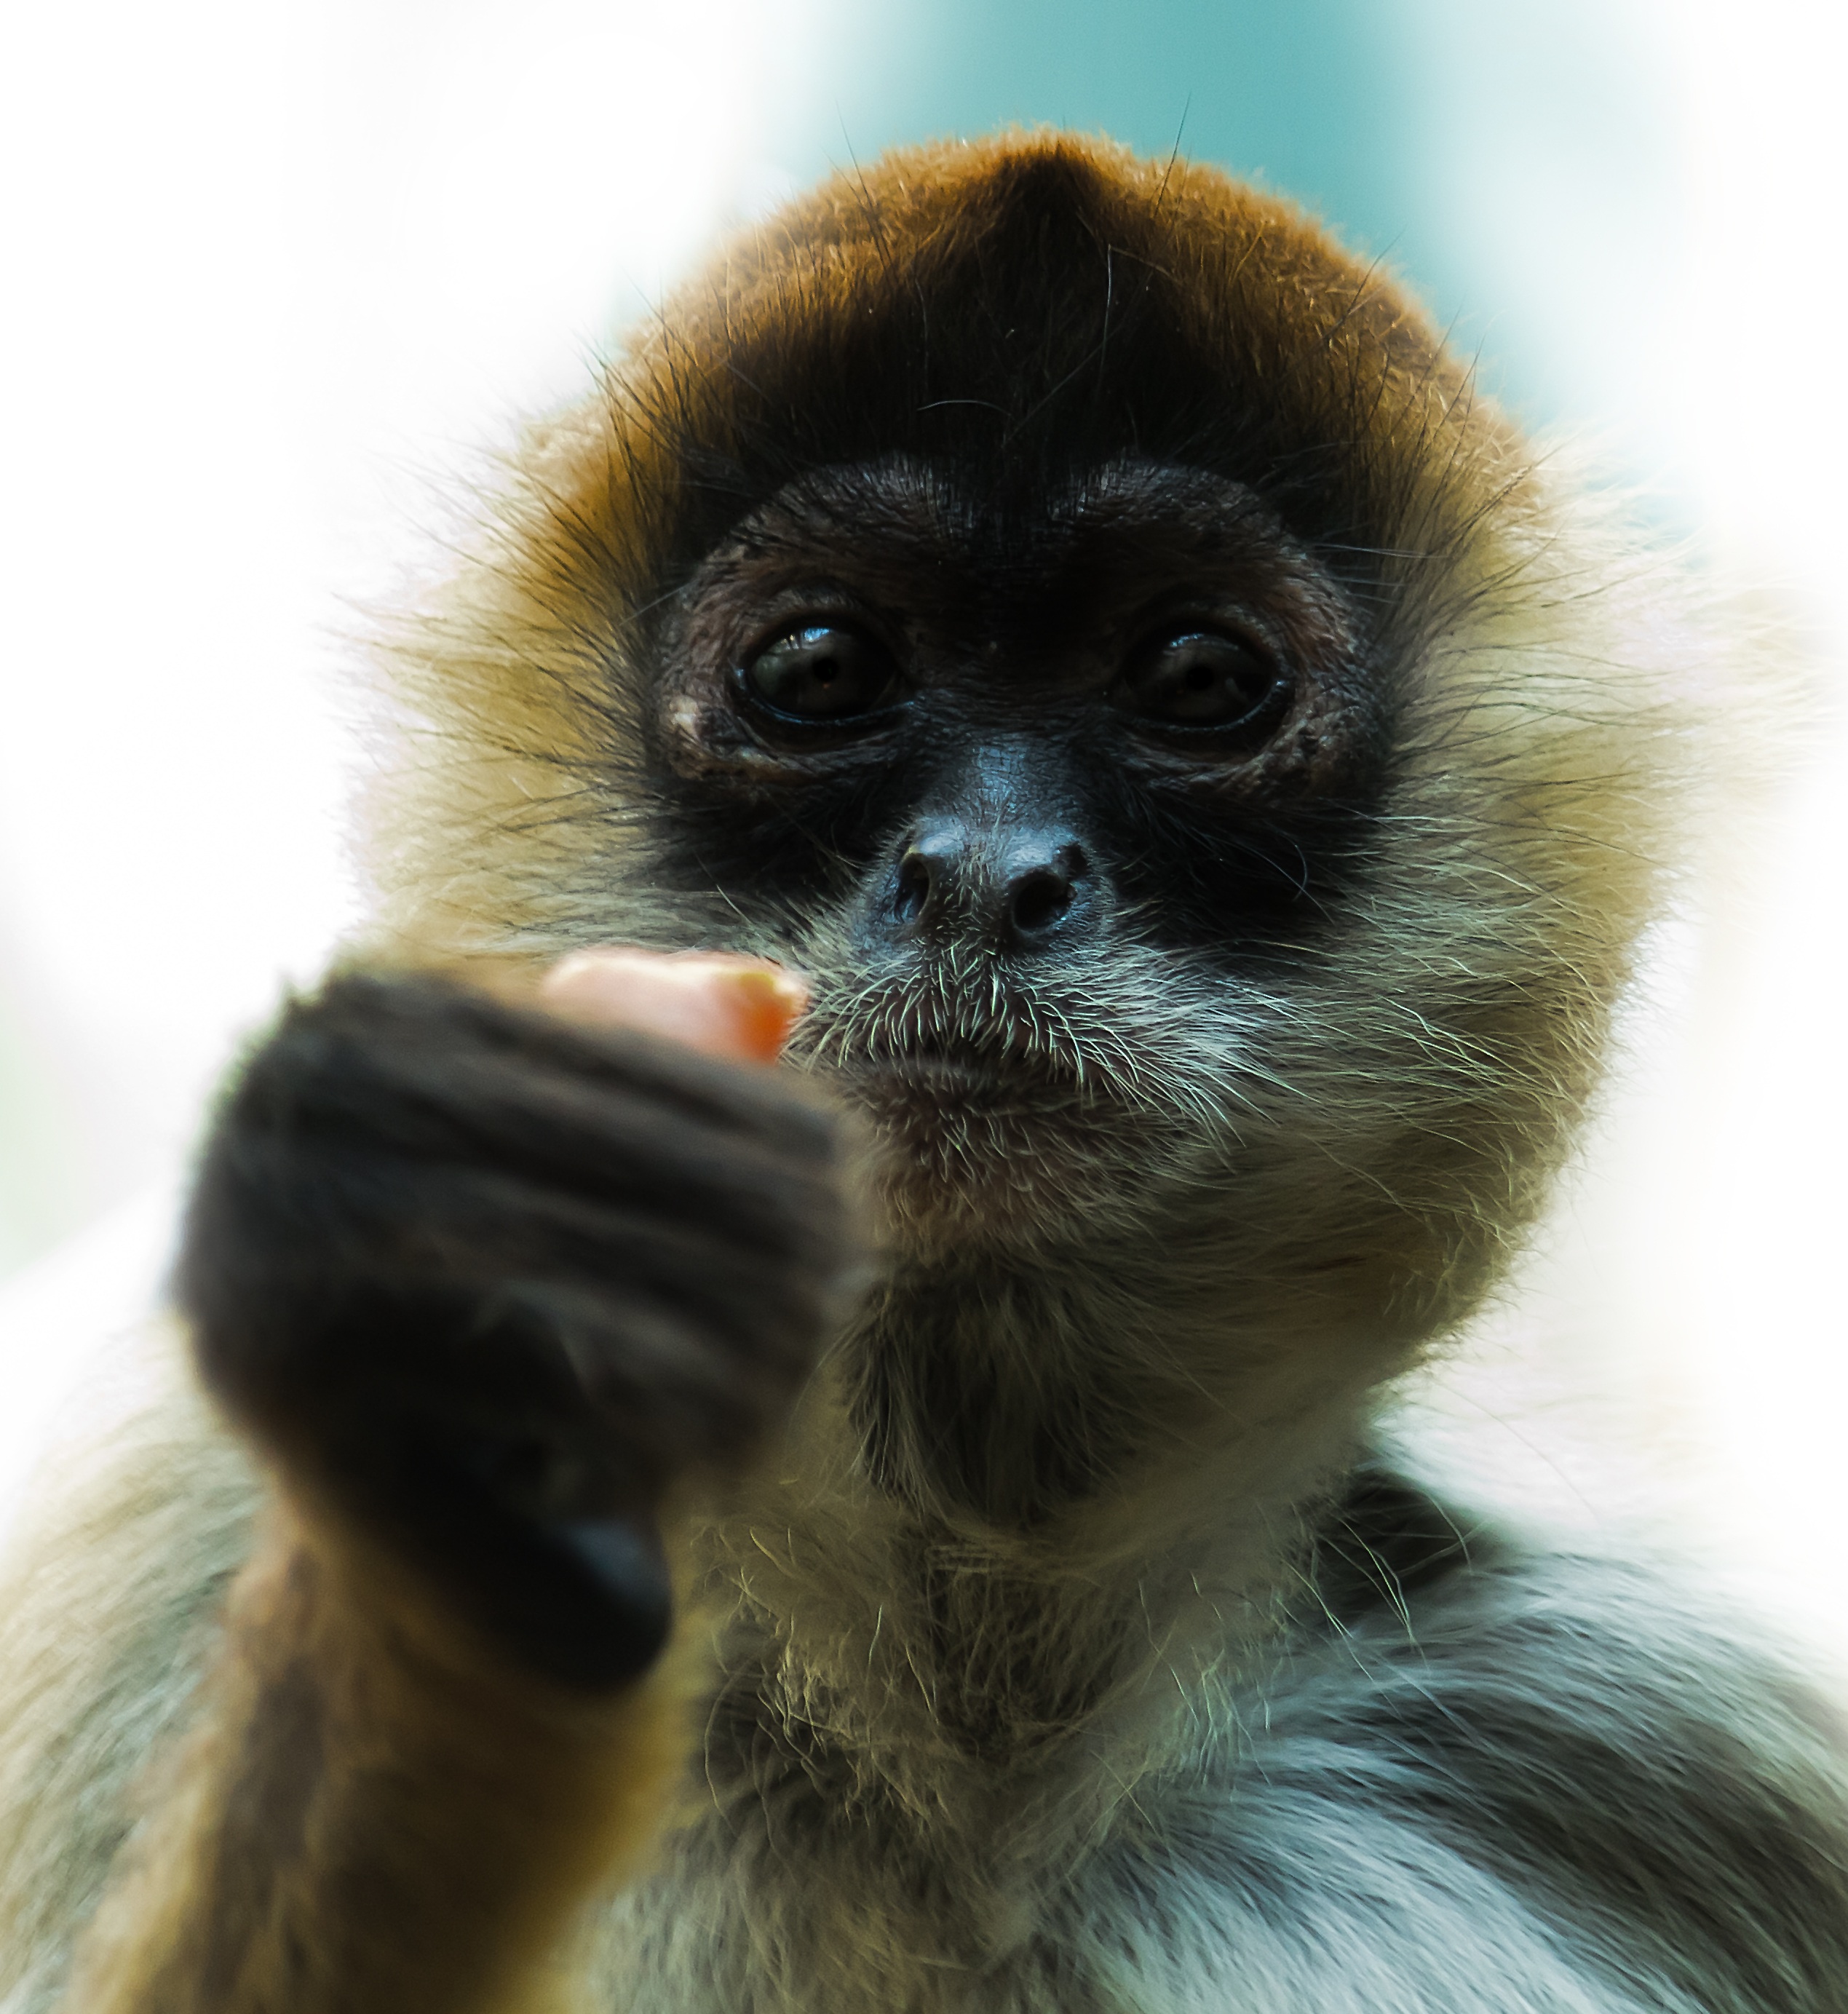
nature, animal, cute, wildlife, mammal, monkey, fauna, primate, close up, parts, gibbon, vertebrate, funny, creature, offer, macaque, old world monkey, spider monkey, langur, capuchin monkey, friendliness, new world monkey, tufted capuchin